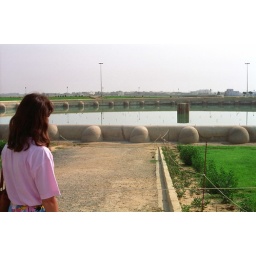
Kairouan: de bassins van de Aghlabiden, in de 9de eeuw aangelegd om de stad in droge tijden van water te voorzien